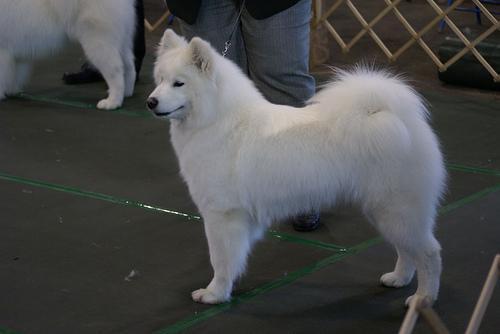
Samoyed